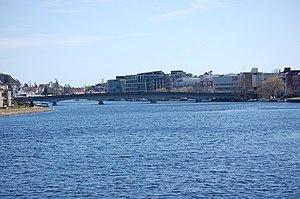
Lundsbroen
Lundsbroen, set fra Oddernesbroen
Lundsbroen eller Thygesons minne, som er broens officielle navn, er en bro i centrum af Kristiansand i Norge. Broen fører rigsvej 471 over floden Otra, og forbinder bydelene Lund og Kvadraturen. Dagens bro stod færdig i 1938.